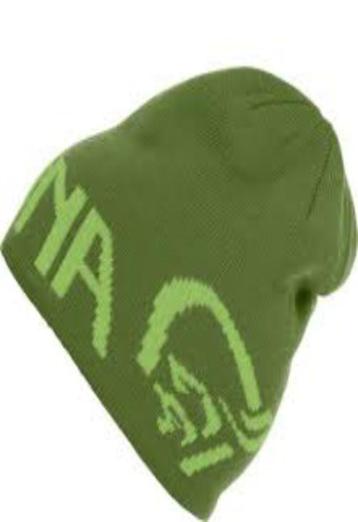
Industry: Clothes